Ohio State Buckeyes football

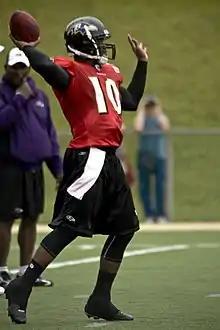
Former Buckeyes QB Troy Smith (shown as a member of the NFL's Baltimore Ravens), the 2006 Heisman Trophy winner

The next six seasons were very successful, winning 10 or more games in five out of six, and sharing the conference championship in three. Eddie George won the Heisman Trophy in 1995 after a tremendous senior season, Ohio State defeated Notre Dame in 1995 and 1996, and won half its bowl games. But in three seasons (1993, 1995, and 1996) the Buckeyes entered the Michigan game undefeated, with the possibility of a national championship in at least one, and lost all three to underdog Wolverine teams. Ohio State had won 62 games and lost only 12, but a third of those were to Michigan. After renewing his contract and becoming a member of the "million dollar coaching club", Cooper started sophomore Austin Moherman against the Miami Hurricanes in the nationally televised Kickoff Classic and was soundly beaten. That presaged a mediocre season in which the Buckeyes finished 6–6, ending their successful 90's run. The 2000 team was more successful, going 8–4, but criticism of Cooper among fans had risen to a clamor again and touched on many areas of the program beyond specific game records. The negative publicity rose to a peak in the days leading up to Ohio State's matchup with South Carolina in the Outback Bowl, when wide receiver Reggie Germany was suspended for having a 0.0 GPA, team captain Matt Wilhelm publicly criticized fellow player Ken-Yon Rambo, and one Buckeye lineman sued another.